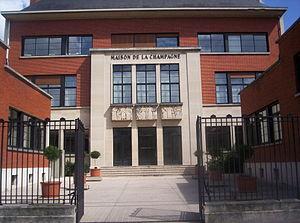
Le Comité interprofessionnel du vin de Champagne, créé en 1941, est l'organisme interprofessionnel regroupant tous les opérateurs relevant du vin en appellation champagne : viticulteurs, négociants manipulants, maisons de Champagne, syndicats professionnels et caves coopératives. Il est reconnu par arrêté du 2 juin 2014 du ministère de l'Agriculture en qualité d'organisation interprofessionnelle.